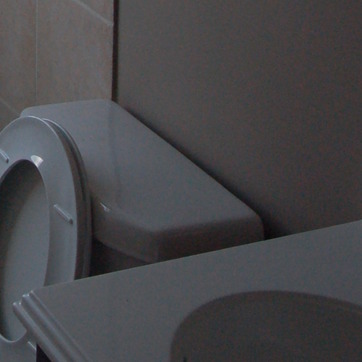
Material: ceramic